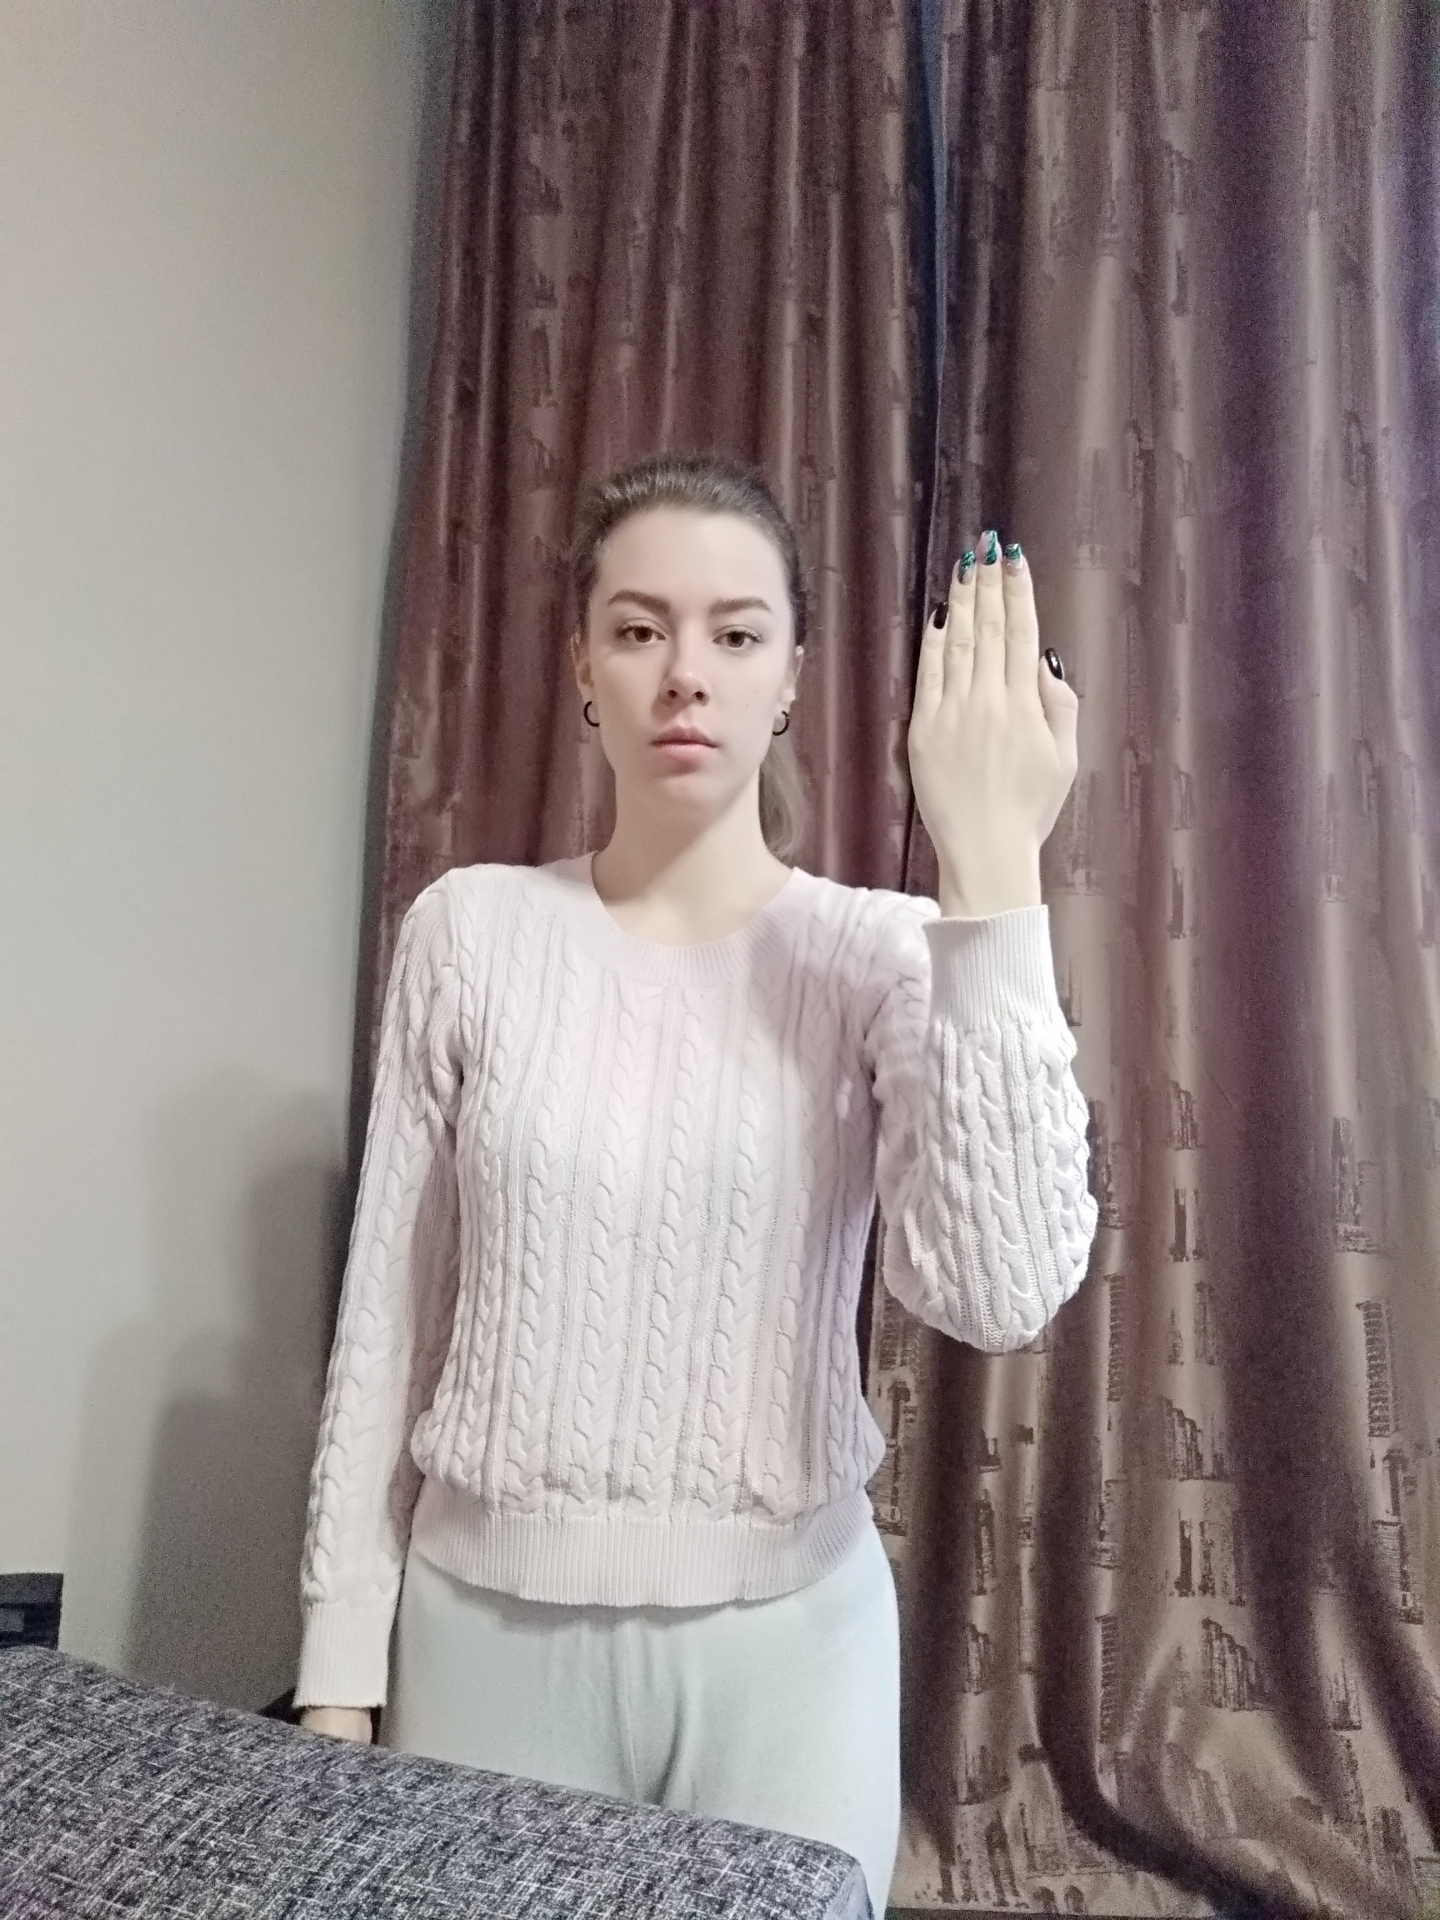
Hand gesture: stop_inverted